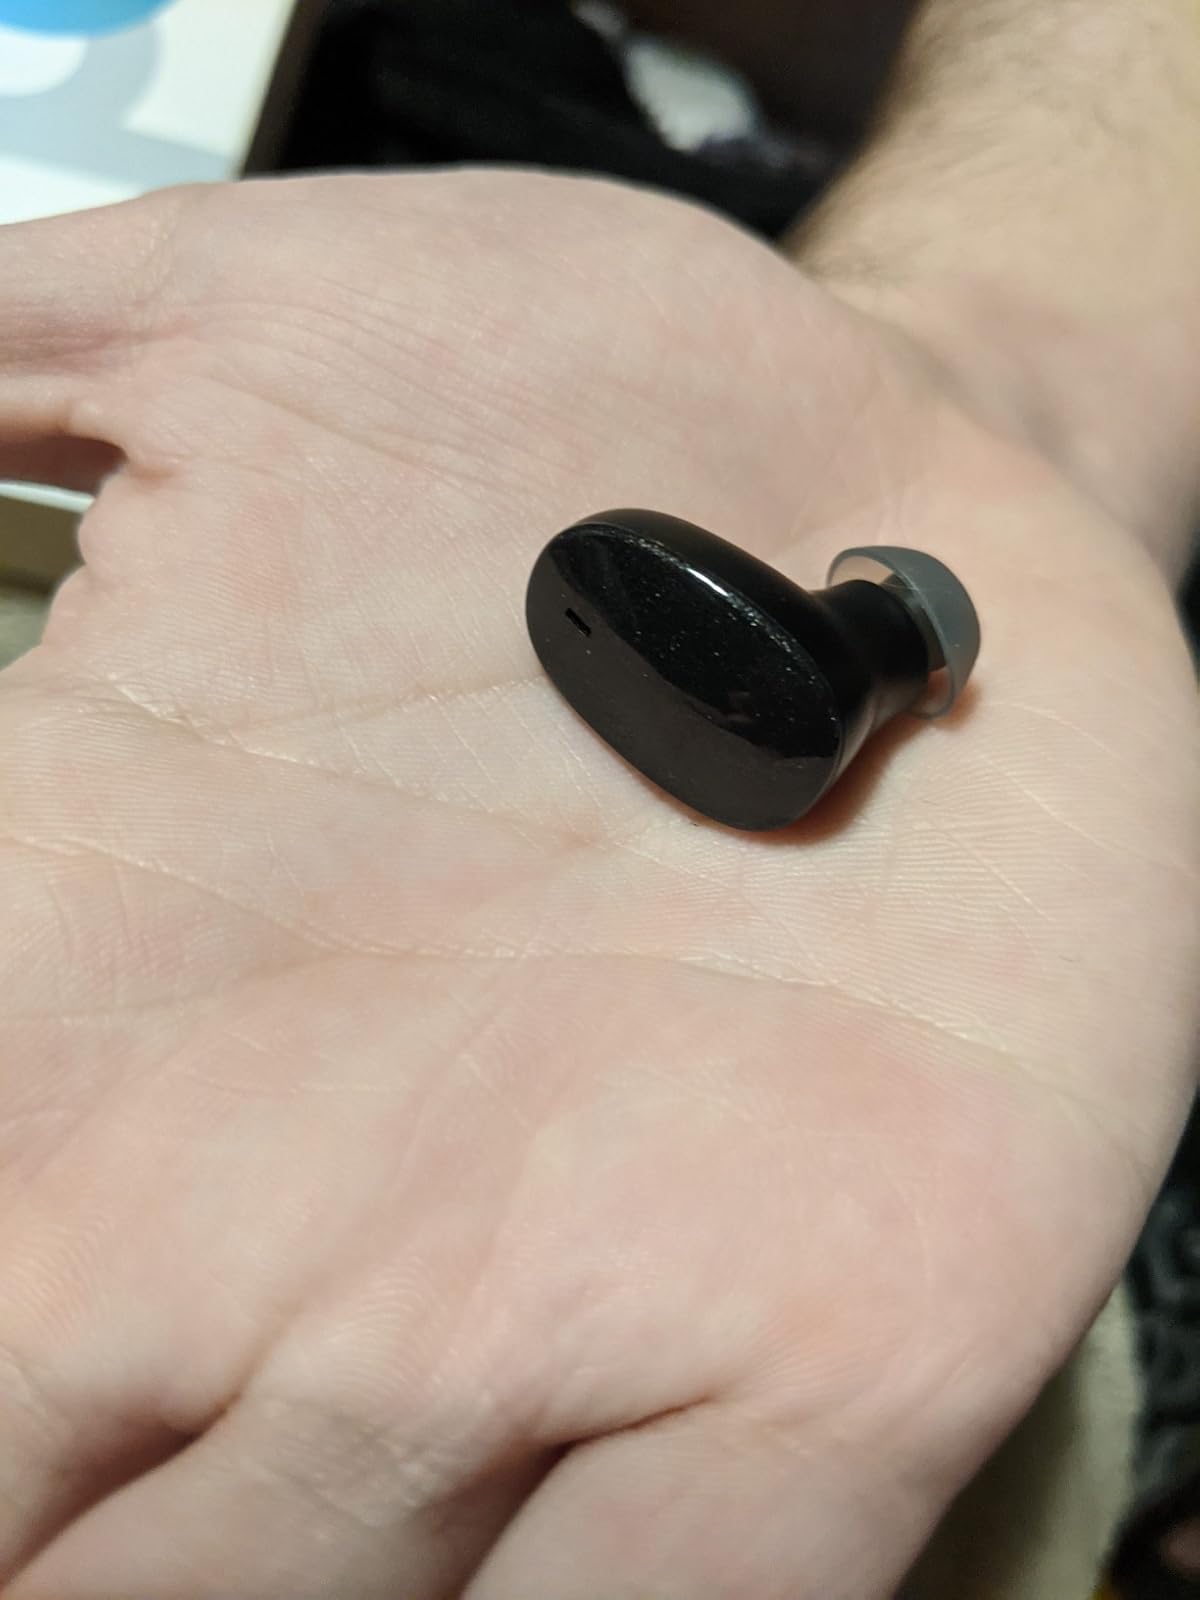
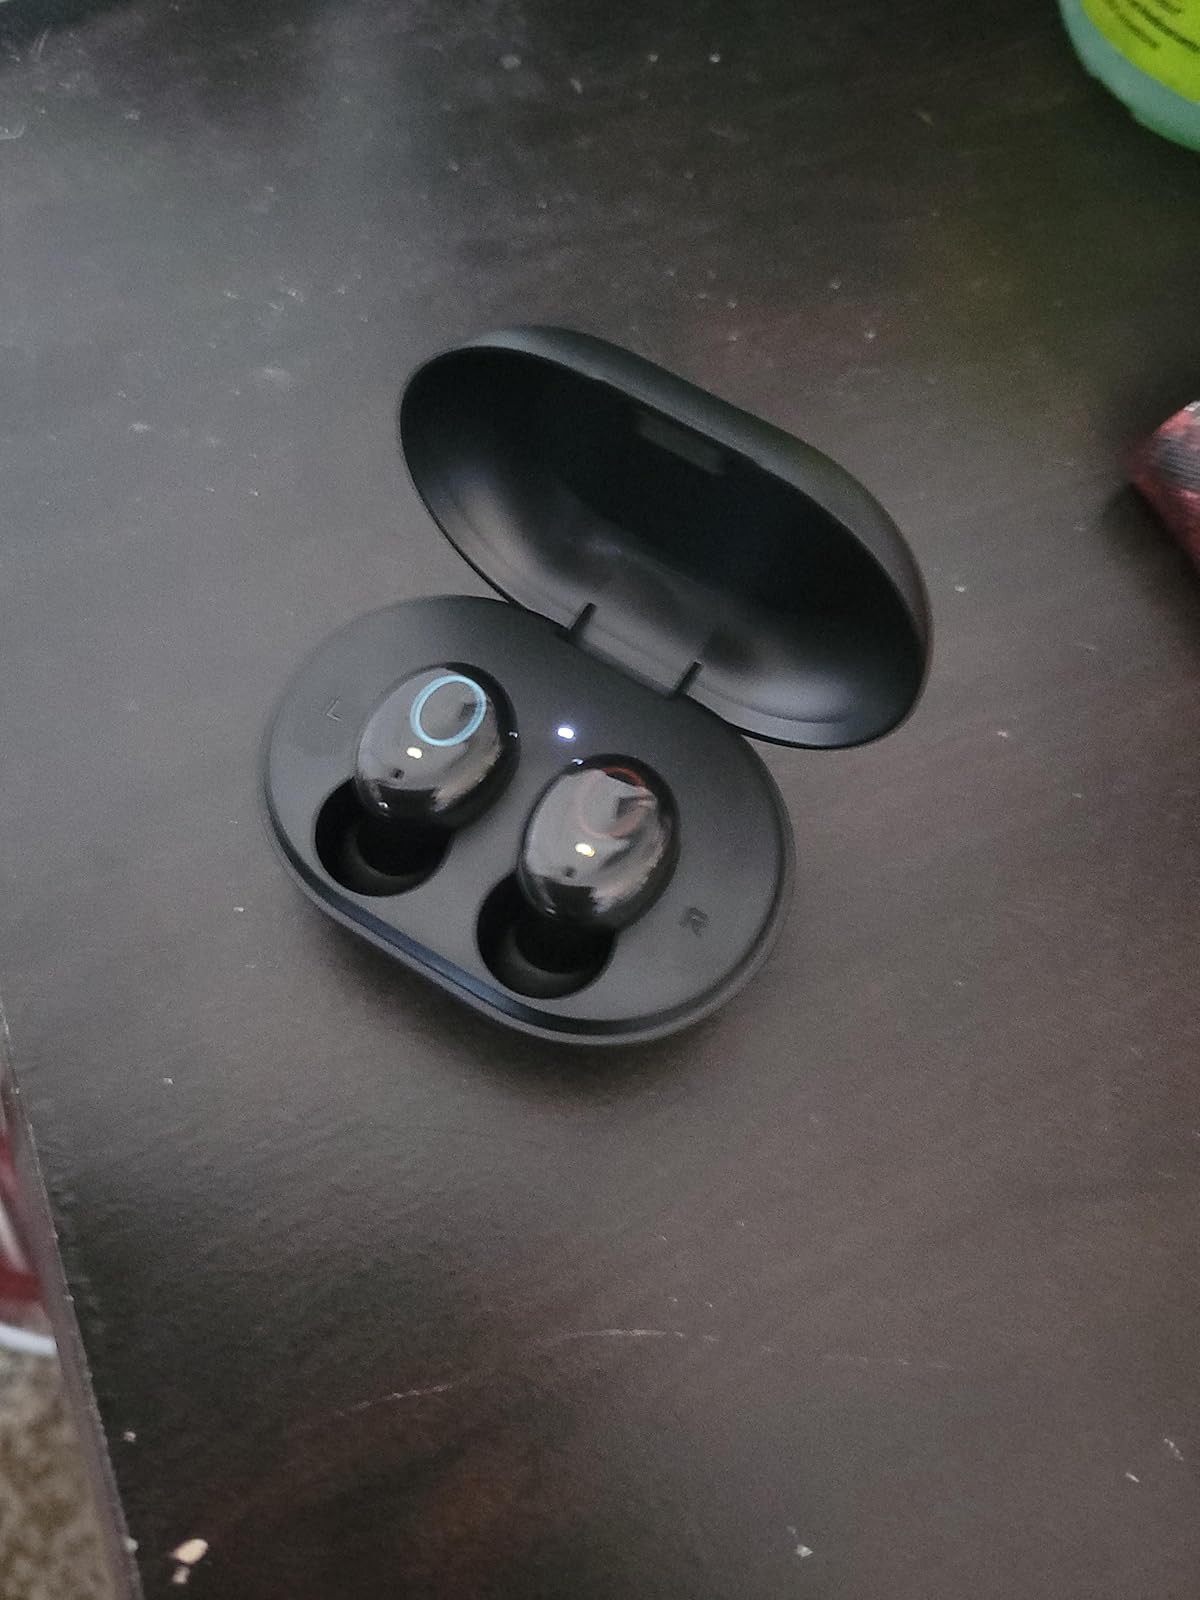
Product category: earbuds
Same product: no